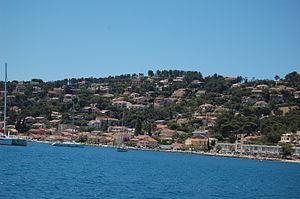
Saint-Mandrier-sur-Mer est une commune du Var située sur la presqu'île de Saint-Mandrier, formant la partie sud de la petite rade de Toulon. Elle est reliée au massif du Cap-Sicié par l'isthme Les Sablettes.